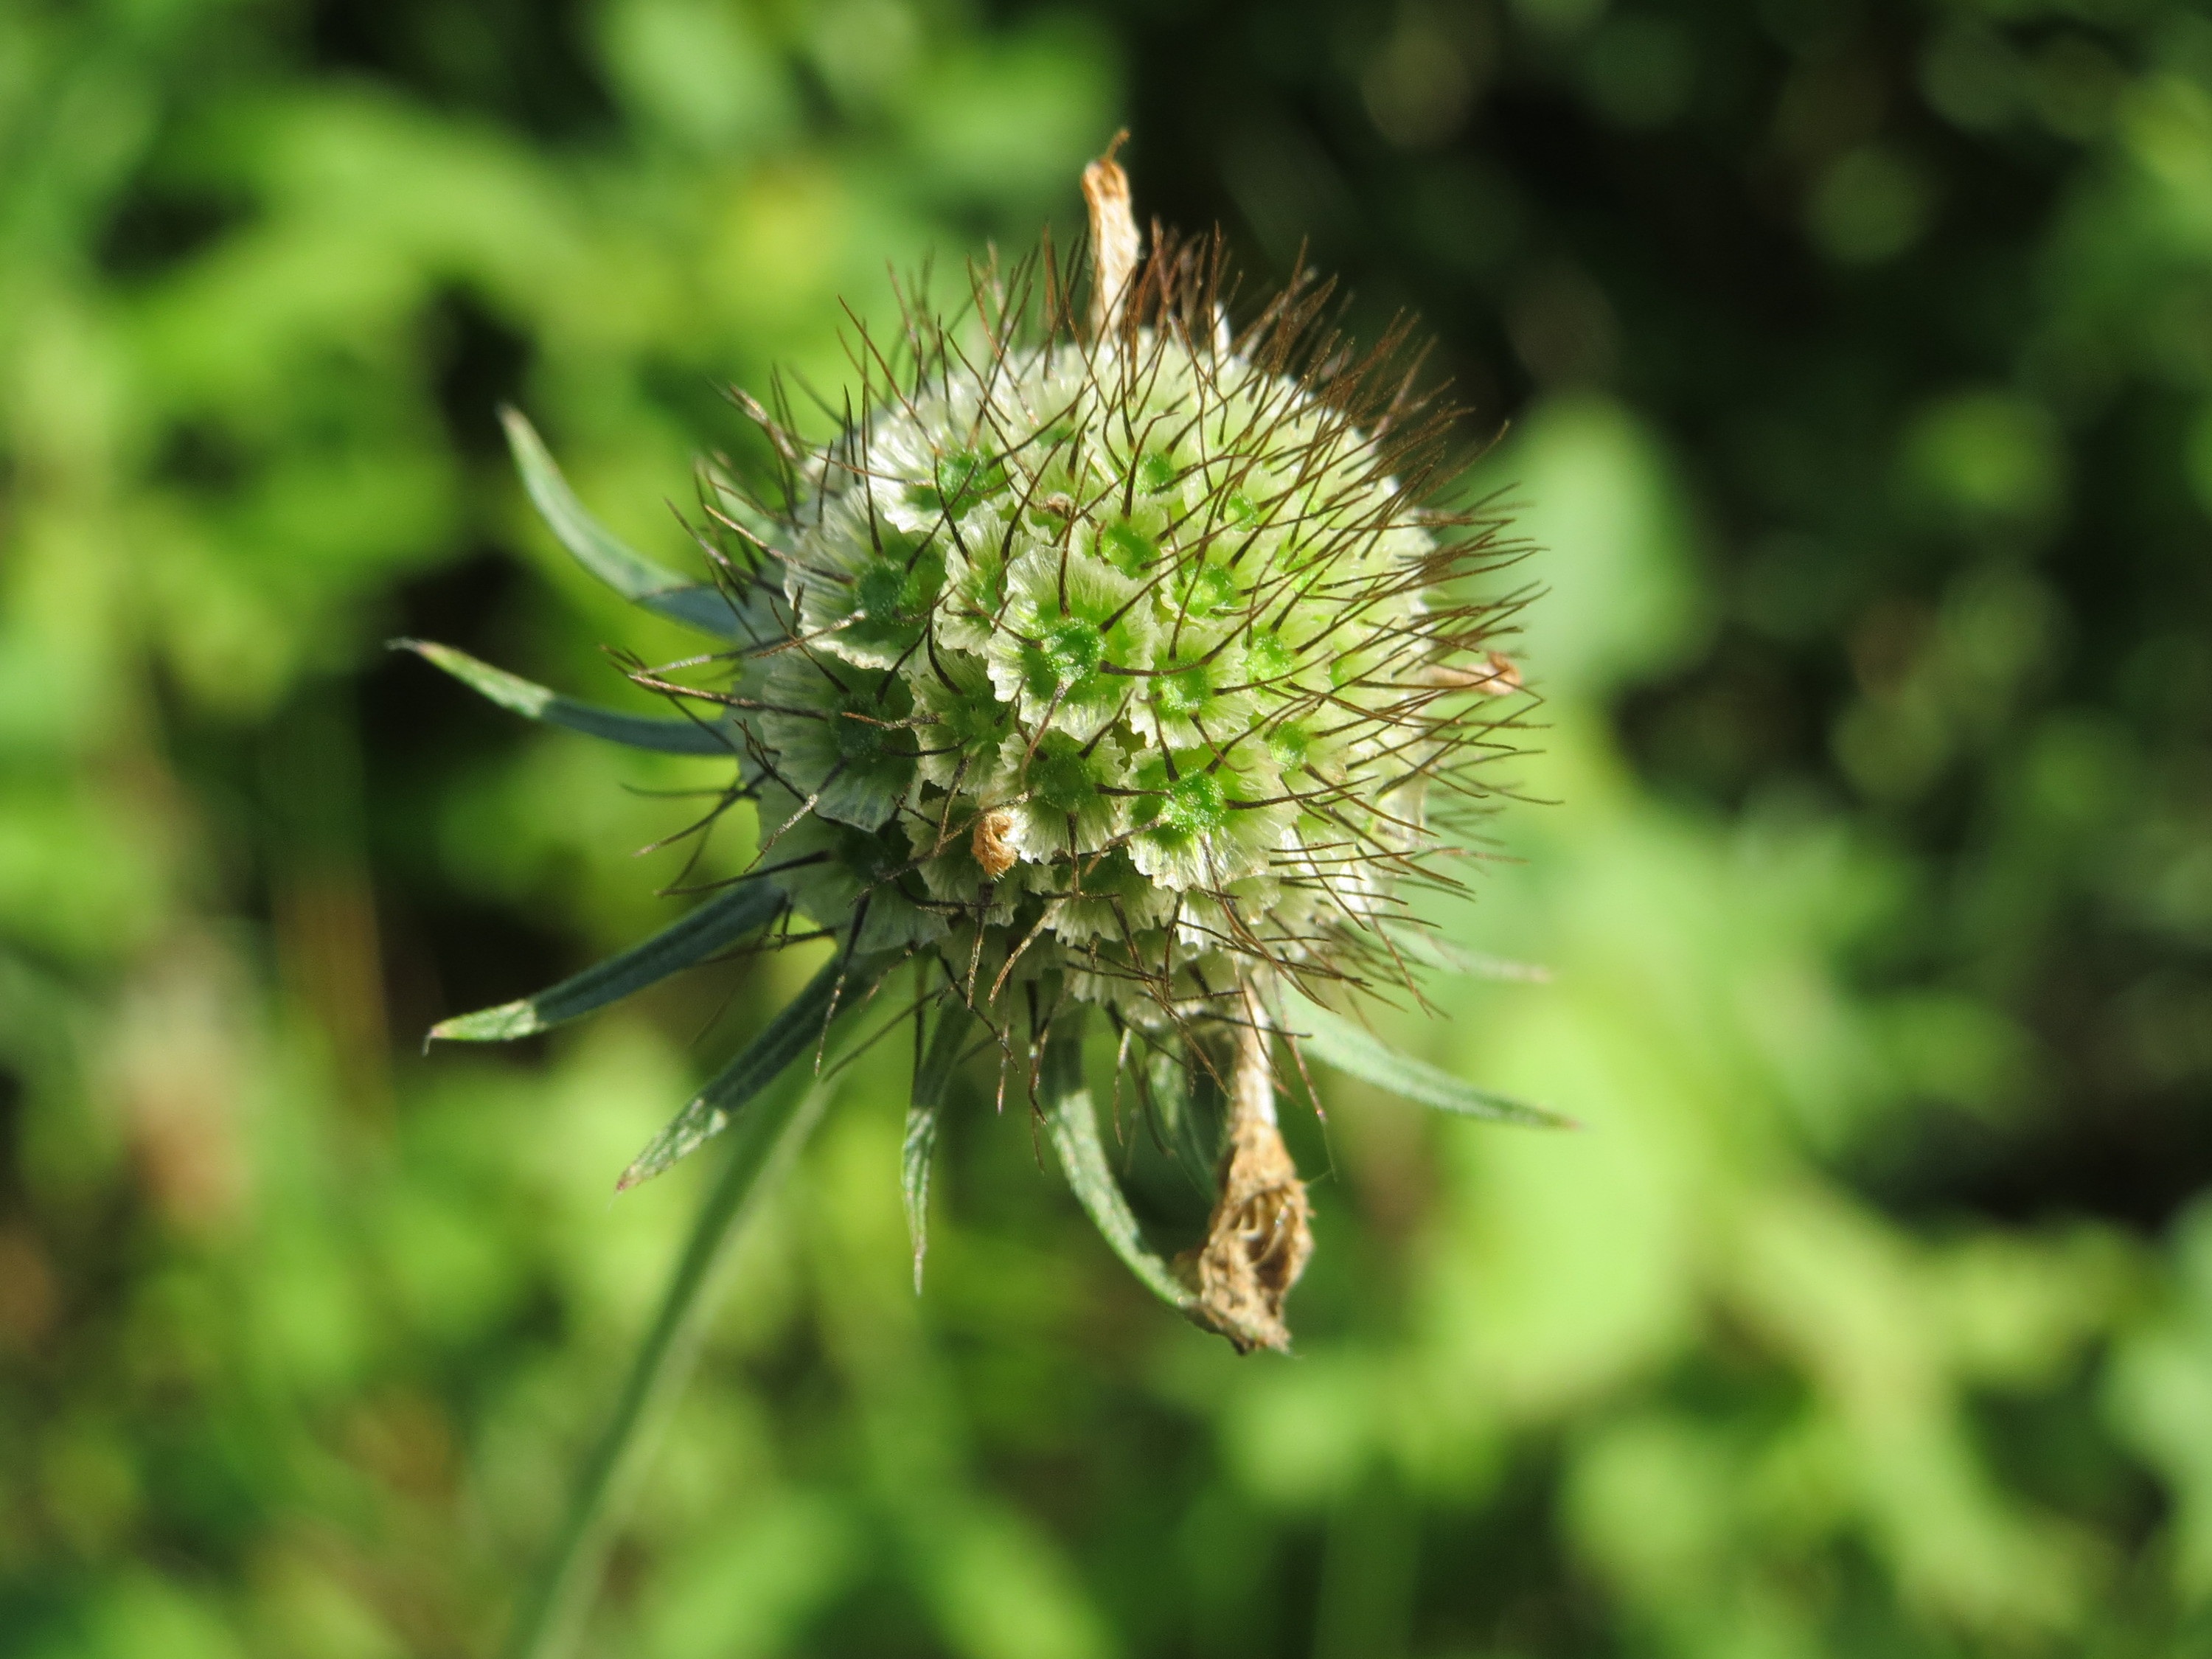
nature, grass, blossom, plant, meadow, flower, green, produce, macro, botany, flora, fauna, wildflower, close up, withered, thistle, species, faded, macro photography, inflorescence, flowering plant, daisy family, scabiosa columbaria, silybum, plant stem, land plant, thorns spines and prickles